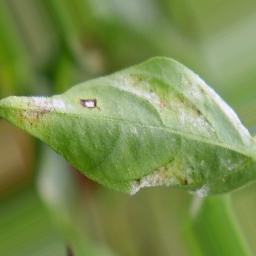
Label: powdery mildew